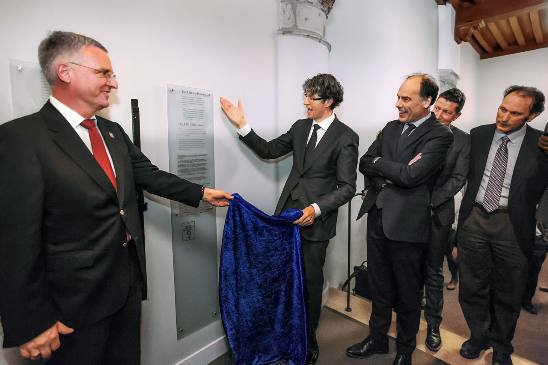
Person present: Yes